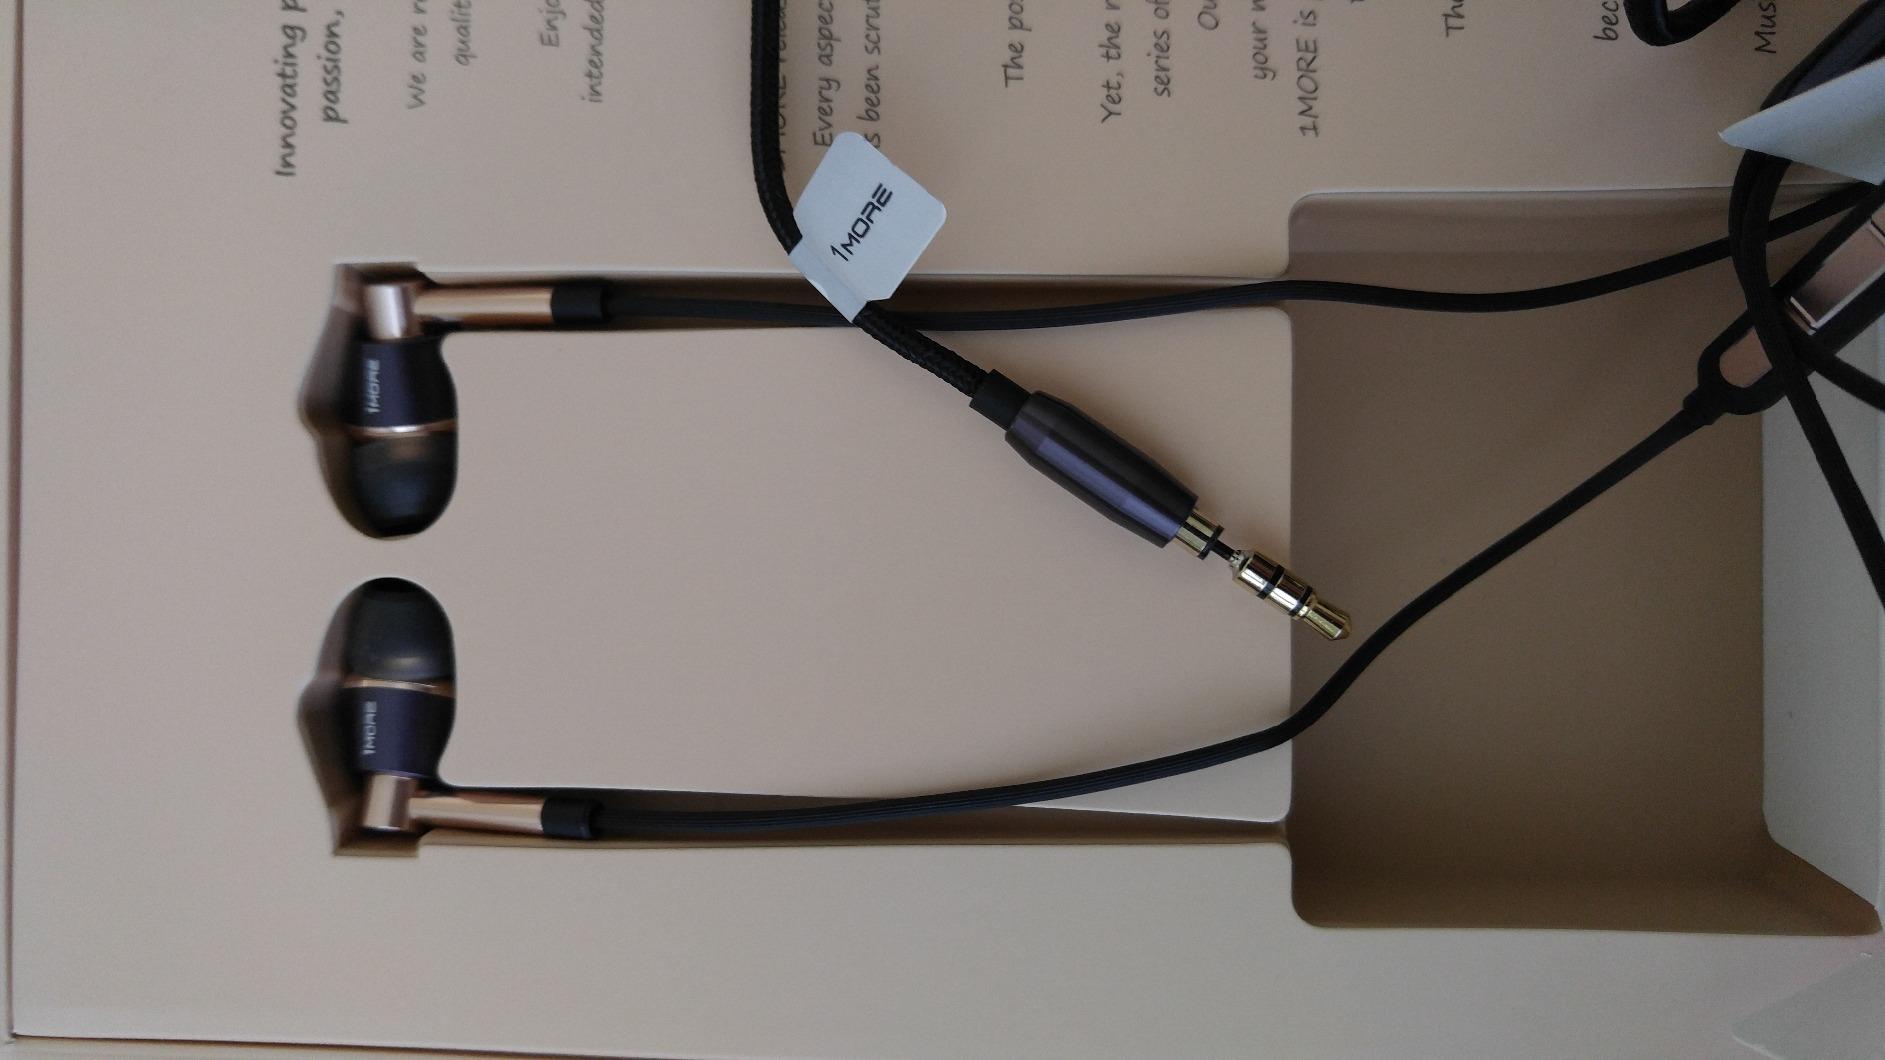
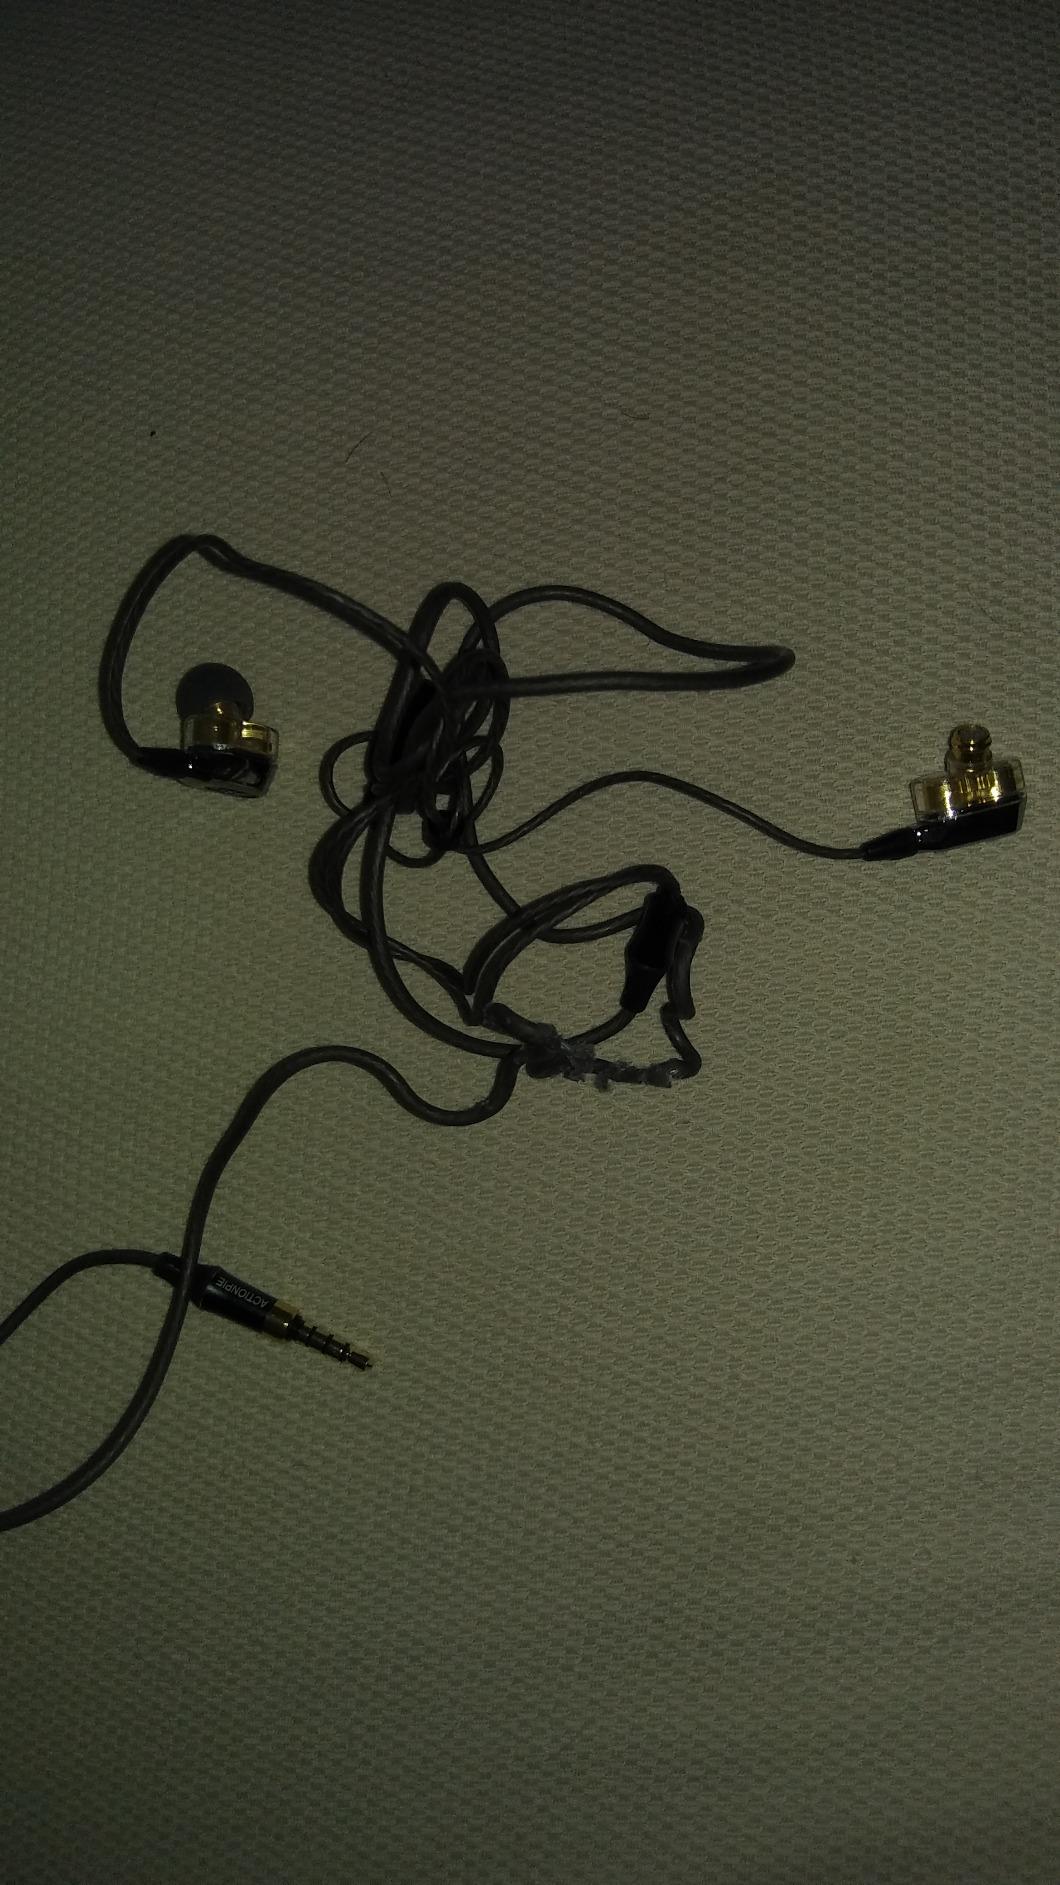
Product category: headphones
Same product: no